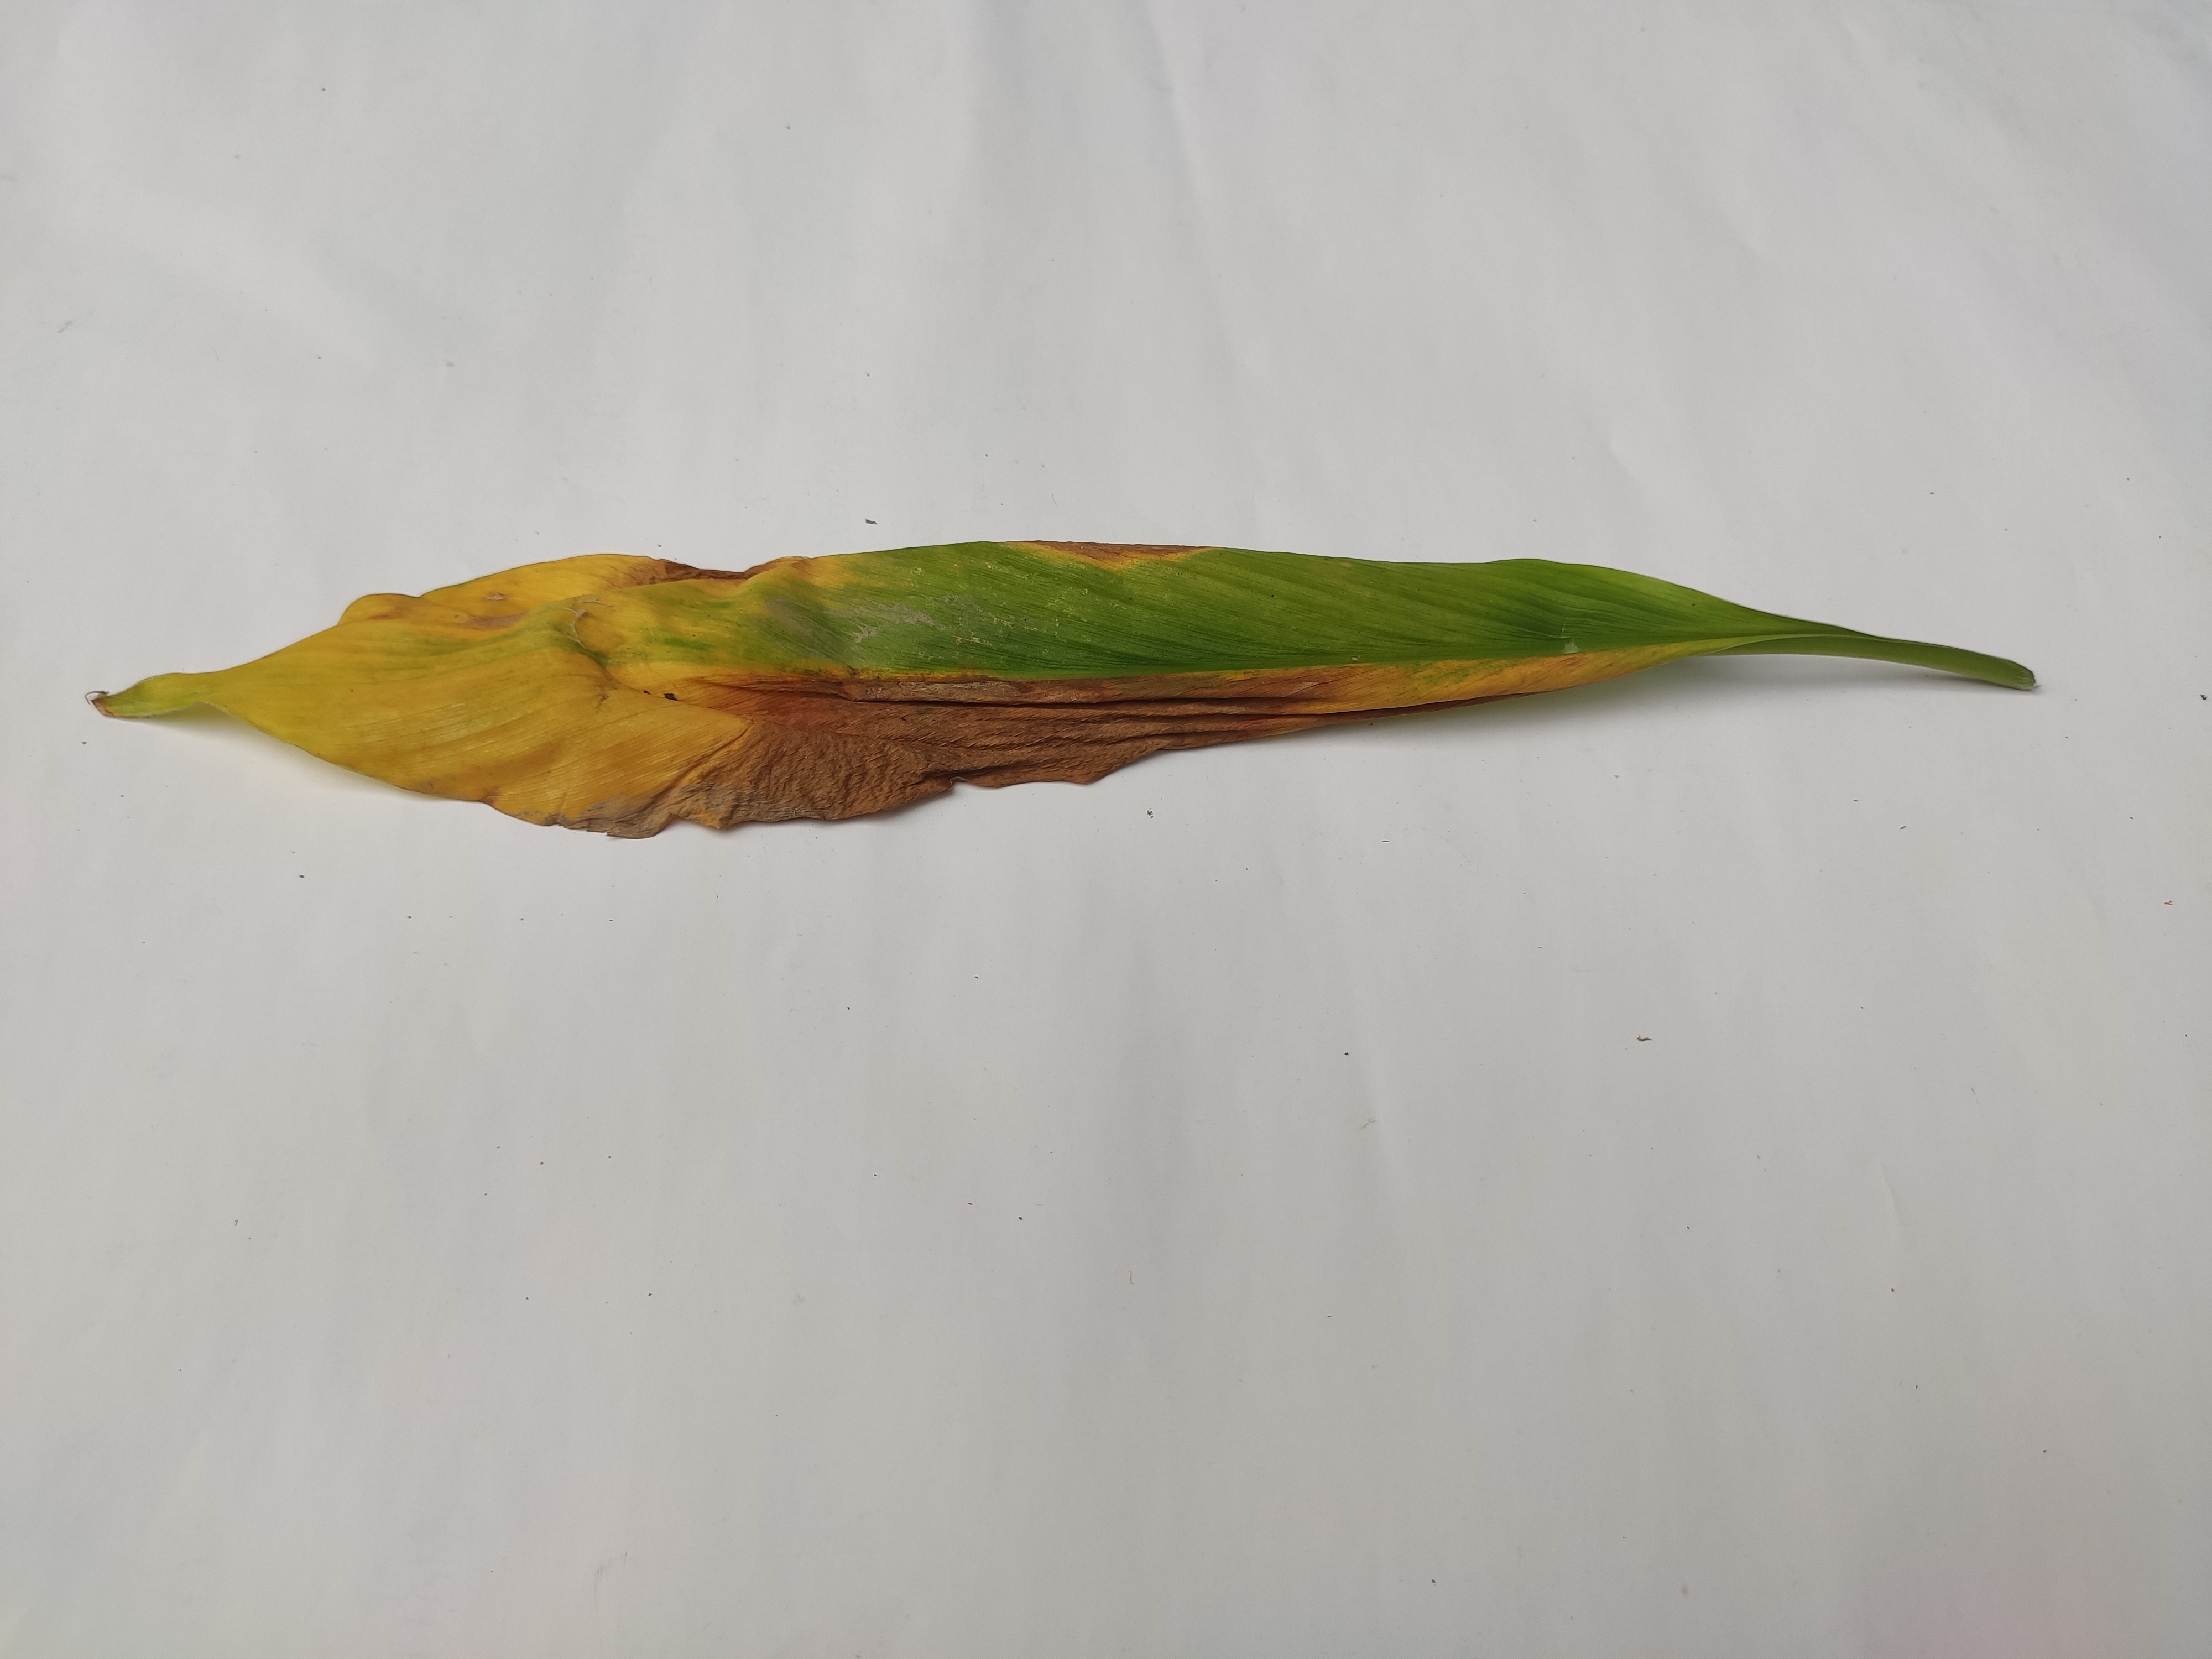
Label: Blotch